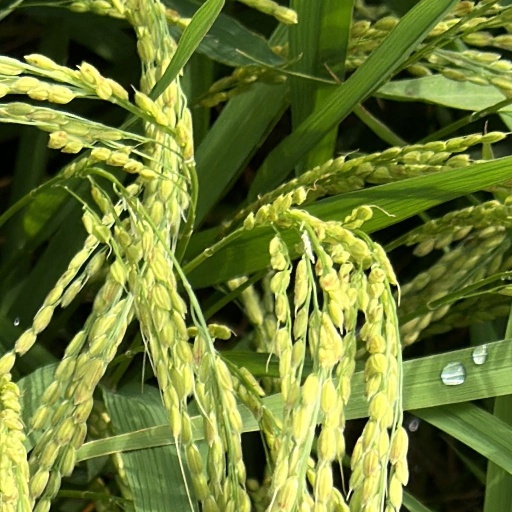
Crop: rice